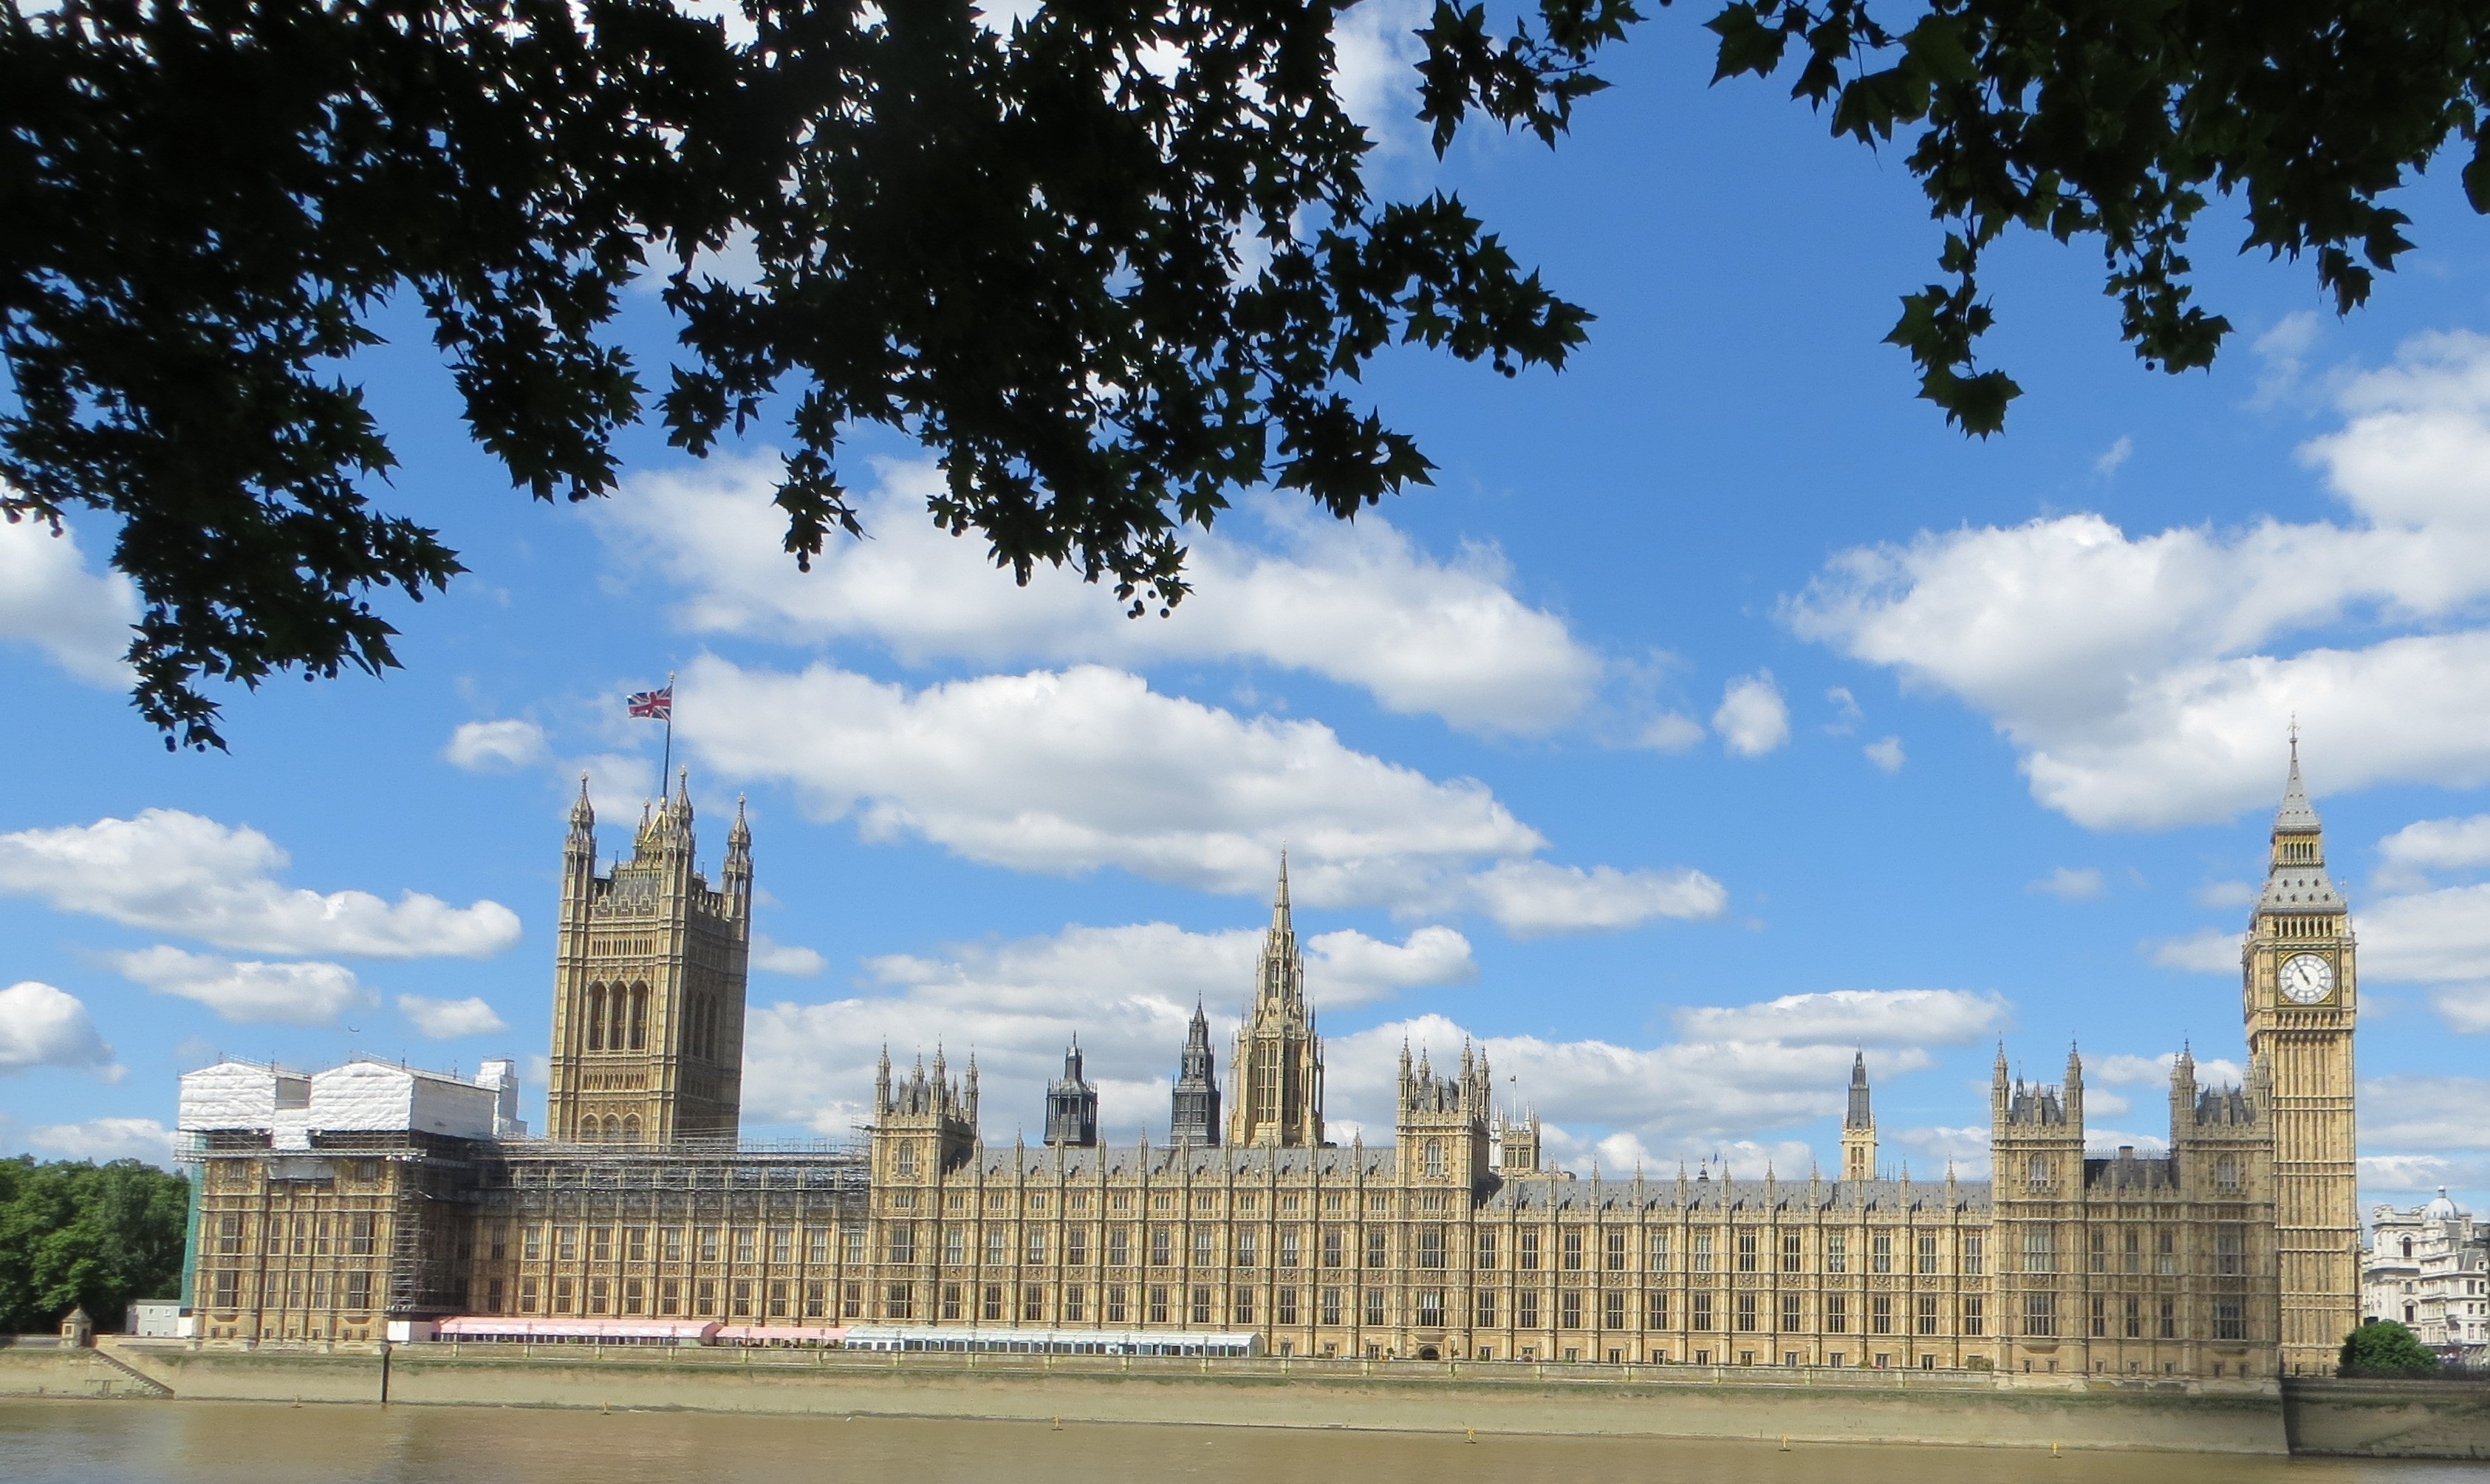
architecture, skyline, building, city, urban, cityscape, downtown, tower, plaza, landmark, tourism, big ben, uk, england, capital, london, parliament, british, history, famous, english, westminster, great britain, united kingdom, buckingham palace, human settlement